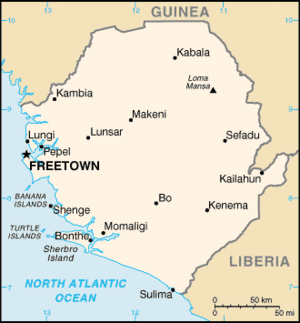
Le Régiment parachutiste, en anglais Parachute regiment, communément appelé Paras, est un régiment d'infanterie aéroporté de l'Armée Britannique considéré comme une des meilleures unités d'élite du monde. Le premier bataillon est en permanence sous le commandement des Forces Spéciales. Les autres bataillons font partie de la composante réponse rapide de l'Armée britannique. Les Paras sont la seule unité d'infanterie à ne pas avoir été fusionnée avec une autre unité depuis la fin de la Seconde Guerre Mondiale.